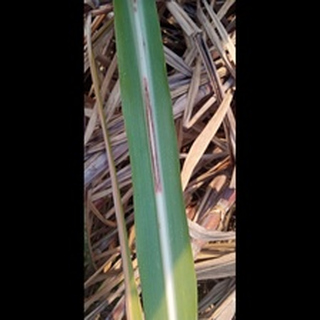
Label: sugarcane_red_rot